Bereshit (parashah)

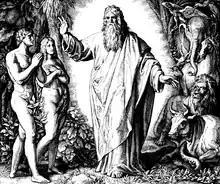
"The Sixth Day of Creation" (woodcut by Julius Schnorr von Carolsfeld from the 1860 "Die Bibel in Bildern")

Rabbi Joḥanan explained that Genesis 1:26 uses the plural pronoun when God says, "Let us make man," to teach that God does nothing without consulting God's Heavenly Court of angels (thus instructing us in the proper conduct of humility among subordinates).